The Amazing Race 1 (Chinese season)

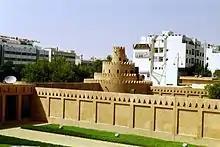
Al Ain was visited in this leg, which paid tribute to the Middle Eastern folk tale Aladdin.

In this leg's Roadblock, one team member had to hit at least one of six bowled cricket balls to receive their next clue. If racers were unable to hit any cricket balls, they had to relinquish their turn to other teams before they could try again.